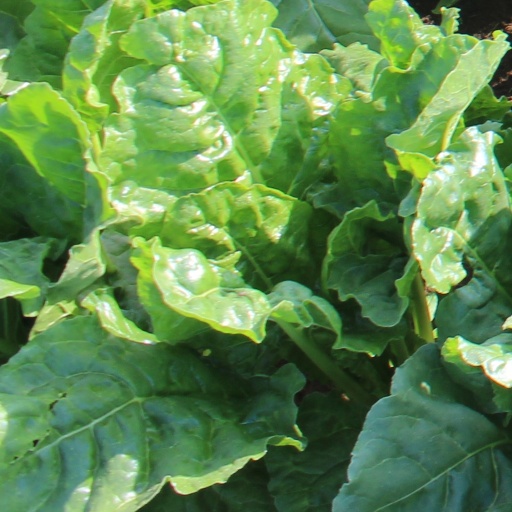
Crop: sugar beet